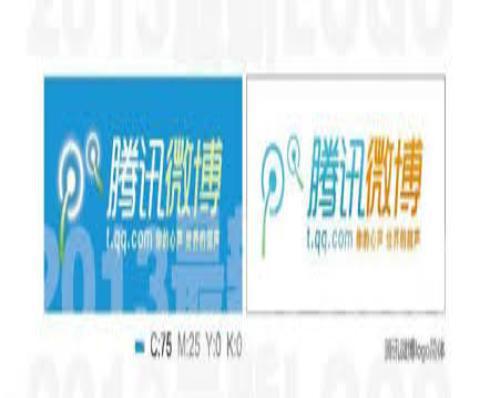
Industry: Leisure